Krośnica, Opole Voivodeship

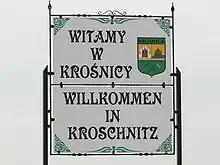
Sign in Polish and German

Krośnica is a village in the administrative district of Gmina Izbicko, within Strzelce County, Opole Voivodeship, in south-western Poland. It lies approximately north-east of Izbicko, north-west of Strzelce Opolskie, and east of the regional capital Opole.